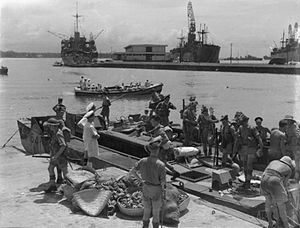
Slaget om Madagaskar / Operation Ironclad / Landgangen
19. september 1942. Allierede tropper bliver udskibet fra LCA-164 i Tamatave-havn. (Fotograf: Lt D.C. Oulds.)
Slaget om Madagaskar var de allieredes forsøg på at erobre det Vichy-fransk kontrollerede Madagaskar under 2. verdenskrig. Slaget begyndte den 5. maj 1942. Kampene varede helt indtil 6. november.